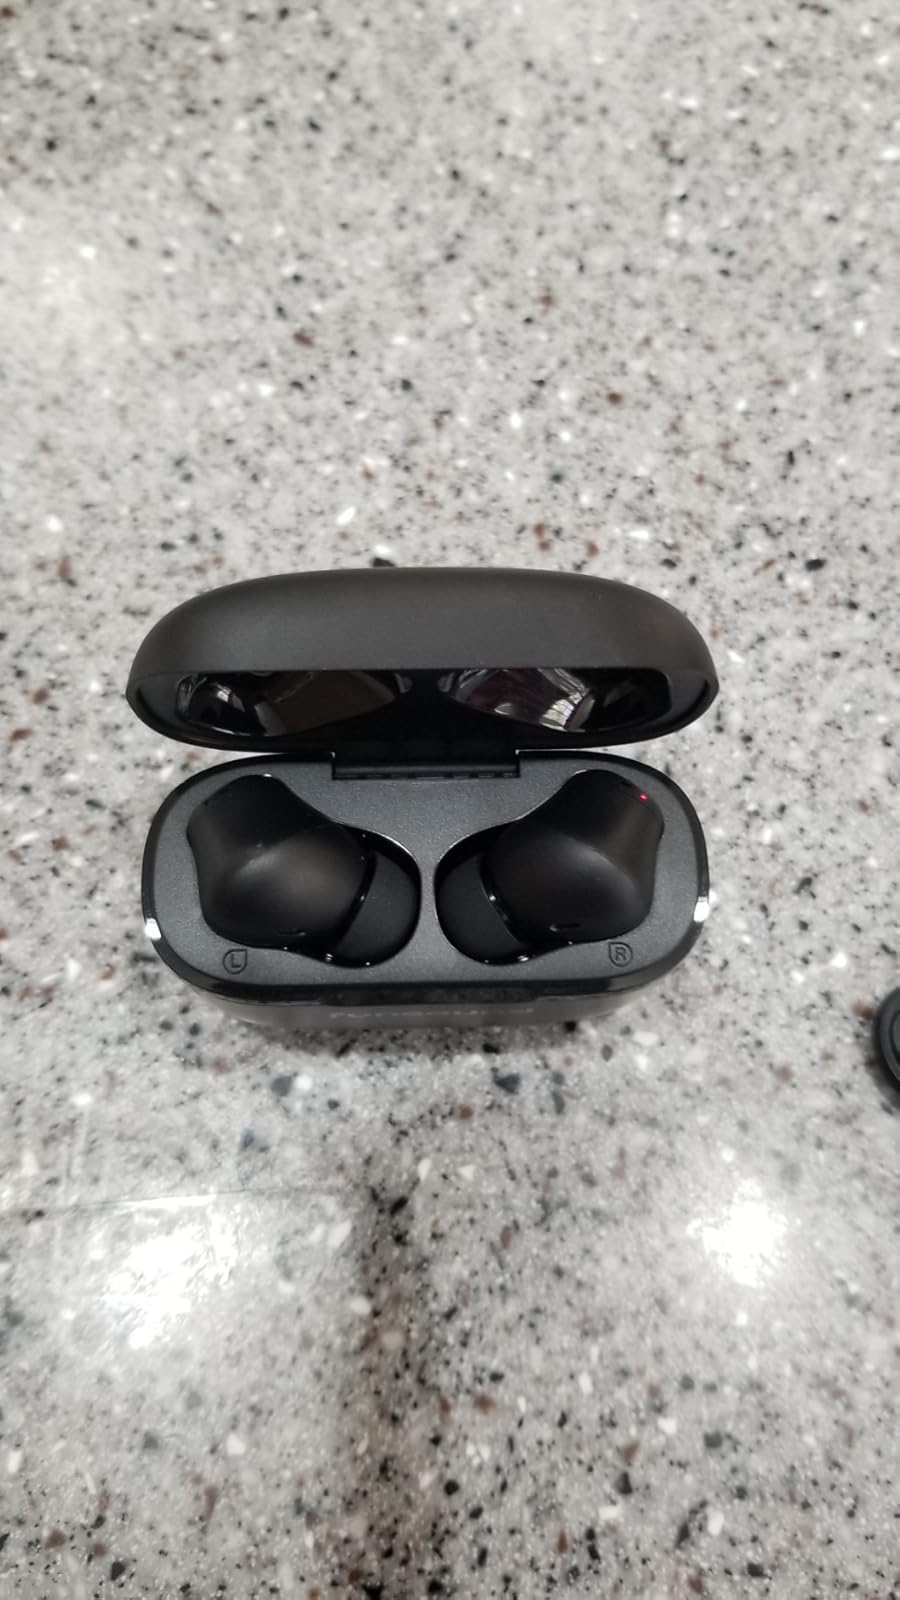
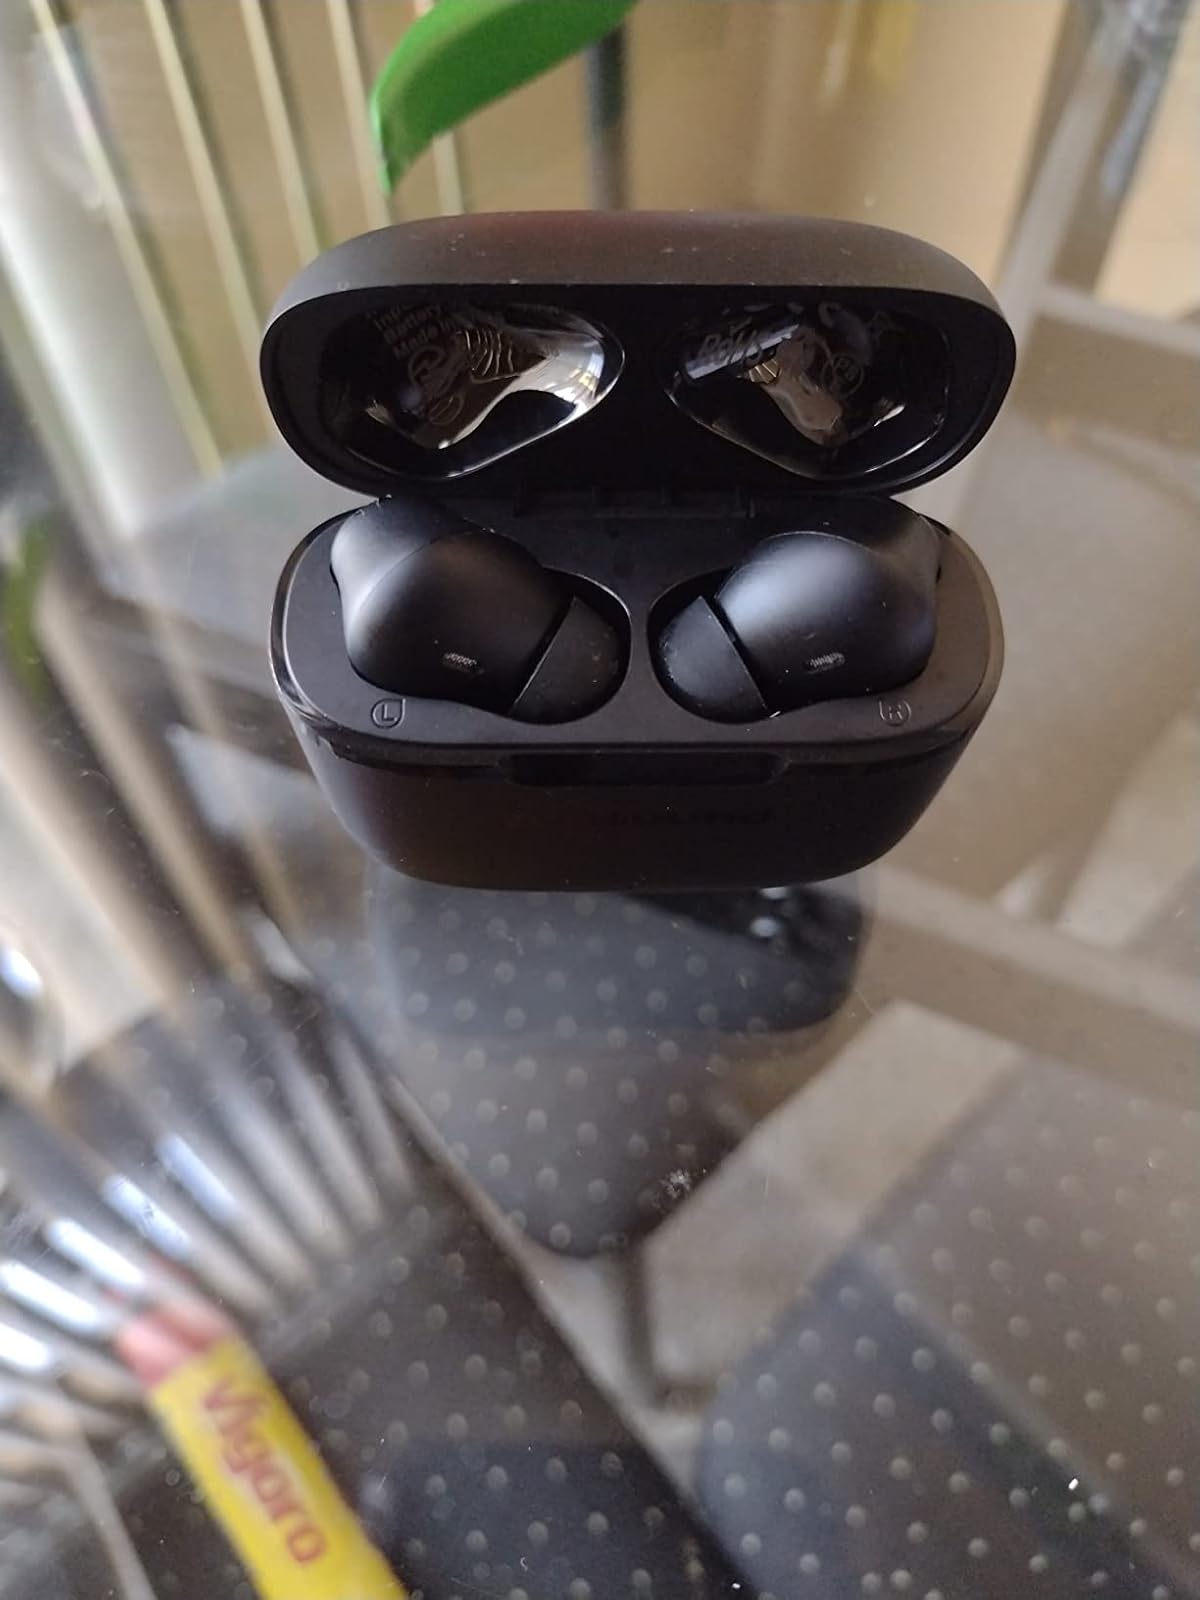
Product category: earbuds
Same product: yes